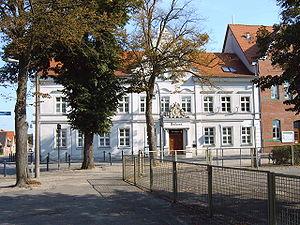
Klötze est une ville allemande située dans l'arrondissement d'Altmark-Salzwedel et l'état de Saxe-Anhalt.